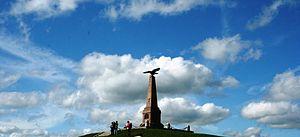
Mikhaïl Illarionovitch Golenichtchev-Koutouzov, prince de Smolensk, né le 16 septembre 1745 à Saint-Pétersbourg et mort le 28 avril 1813 à Bunzlau en Silésie, est le général en chef des armées de Russie, sous le règne du tsar Alexandre Iᵉʳ. Relevé momentanément de ses fonctions à la suite de la bataille d'Austerlitz, il est écarté de l'armée et nommé gouverneur de Kiev. Après son retour au commandement, il s'illustre lors de la campagne de Russie, où sa politique de la terre brûlée force Napoléon à la retraite. Il parvient par la suite à relever le moral de l'armée russe et à l'encourager à mener une contre-offensive, en organisant le harcèlement de la Grande Armée lors de la retraite française.
La bataille de la Moskova, bataille de la Moskowa ou bataille de Borodino est une bataille opposant la Grande Armée commandée par Napoléon Iᵉʳ à l’armée impériale russe menée par le feld-maréchal Mikhaïl Koutouzov. Elle a lieu le 7 septembre 1812 à proximité du village de Borodino, à 125 kilomètres de Moscou. Le nom de Moskova, plus évocateur que celui de Borodino, est choisi par Napoléon pour désigner cette bataille, et fait référence à la rivière qui coule à plusieurs kilomètres du champ de bataille et non au lieu où se déroulèrent les combats.